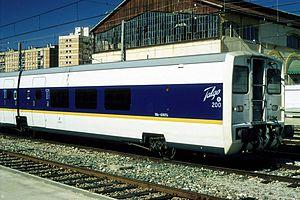
Talgo est une entreprise espagnole de construction de matériel ferroviaire. Elle est connue notamment pour ses rames articulées qui circulent tant en service intérieur que sur des relations internationales entre la France et l'Espagne.